Wawel Cathedral

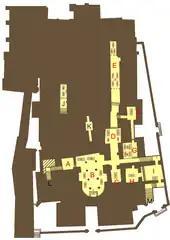
Burial chambers beneath Wawel Cathedral: A-I Royal Crypts (B St. Leonard's Crypt), J Crypt of National Poets, K Crypt of the Archbishops.

The crypts beneath the Wawel Cathedral hold the tombs of Polish kings, national heroes, generals and revolutionaries, including rulers of the Polish–Lithuanian Commonwealth such as John III Sobieski and his consort Marie Casimire (Maria Kazimiera); the remains of Tadeusz Kościuszko, the leader of a Polish national insurrection and Brigadier General in the American Revolutionary War; Władysław Sikorski, Prime Minister of the Polish Government in Exile and Commander-in-Chief of the Polish Armed Forces; Marshal Józef Piłsudski, founder of the Second Polish Republic. Pope John Paul II celebrated his first mass in St. Leonard's Crypt. He considered being buried at the Wawel Cathedral also at one point in time, while some of the people of Poland had hoped that, following ancient custom, his heart would be brought there and kept alongside the remains of the great Polish rulers. (John Paul II was buried under St. Peter's Basilica, a papal burial site since antiquity, instead.)